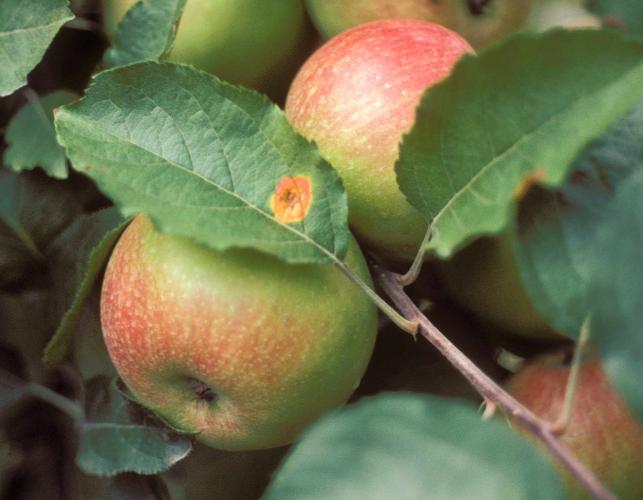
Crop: apple
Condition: rust